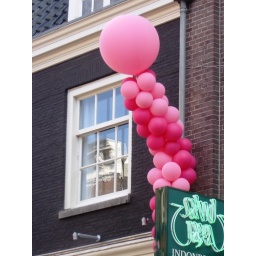
window in pink